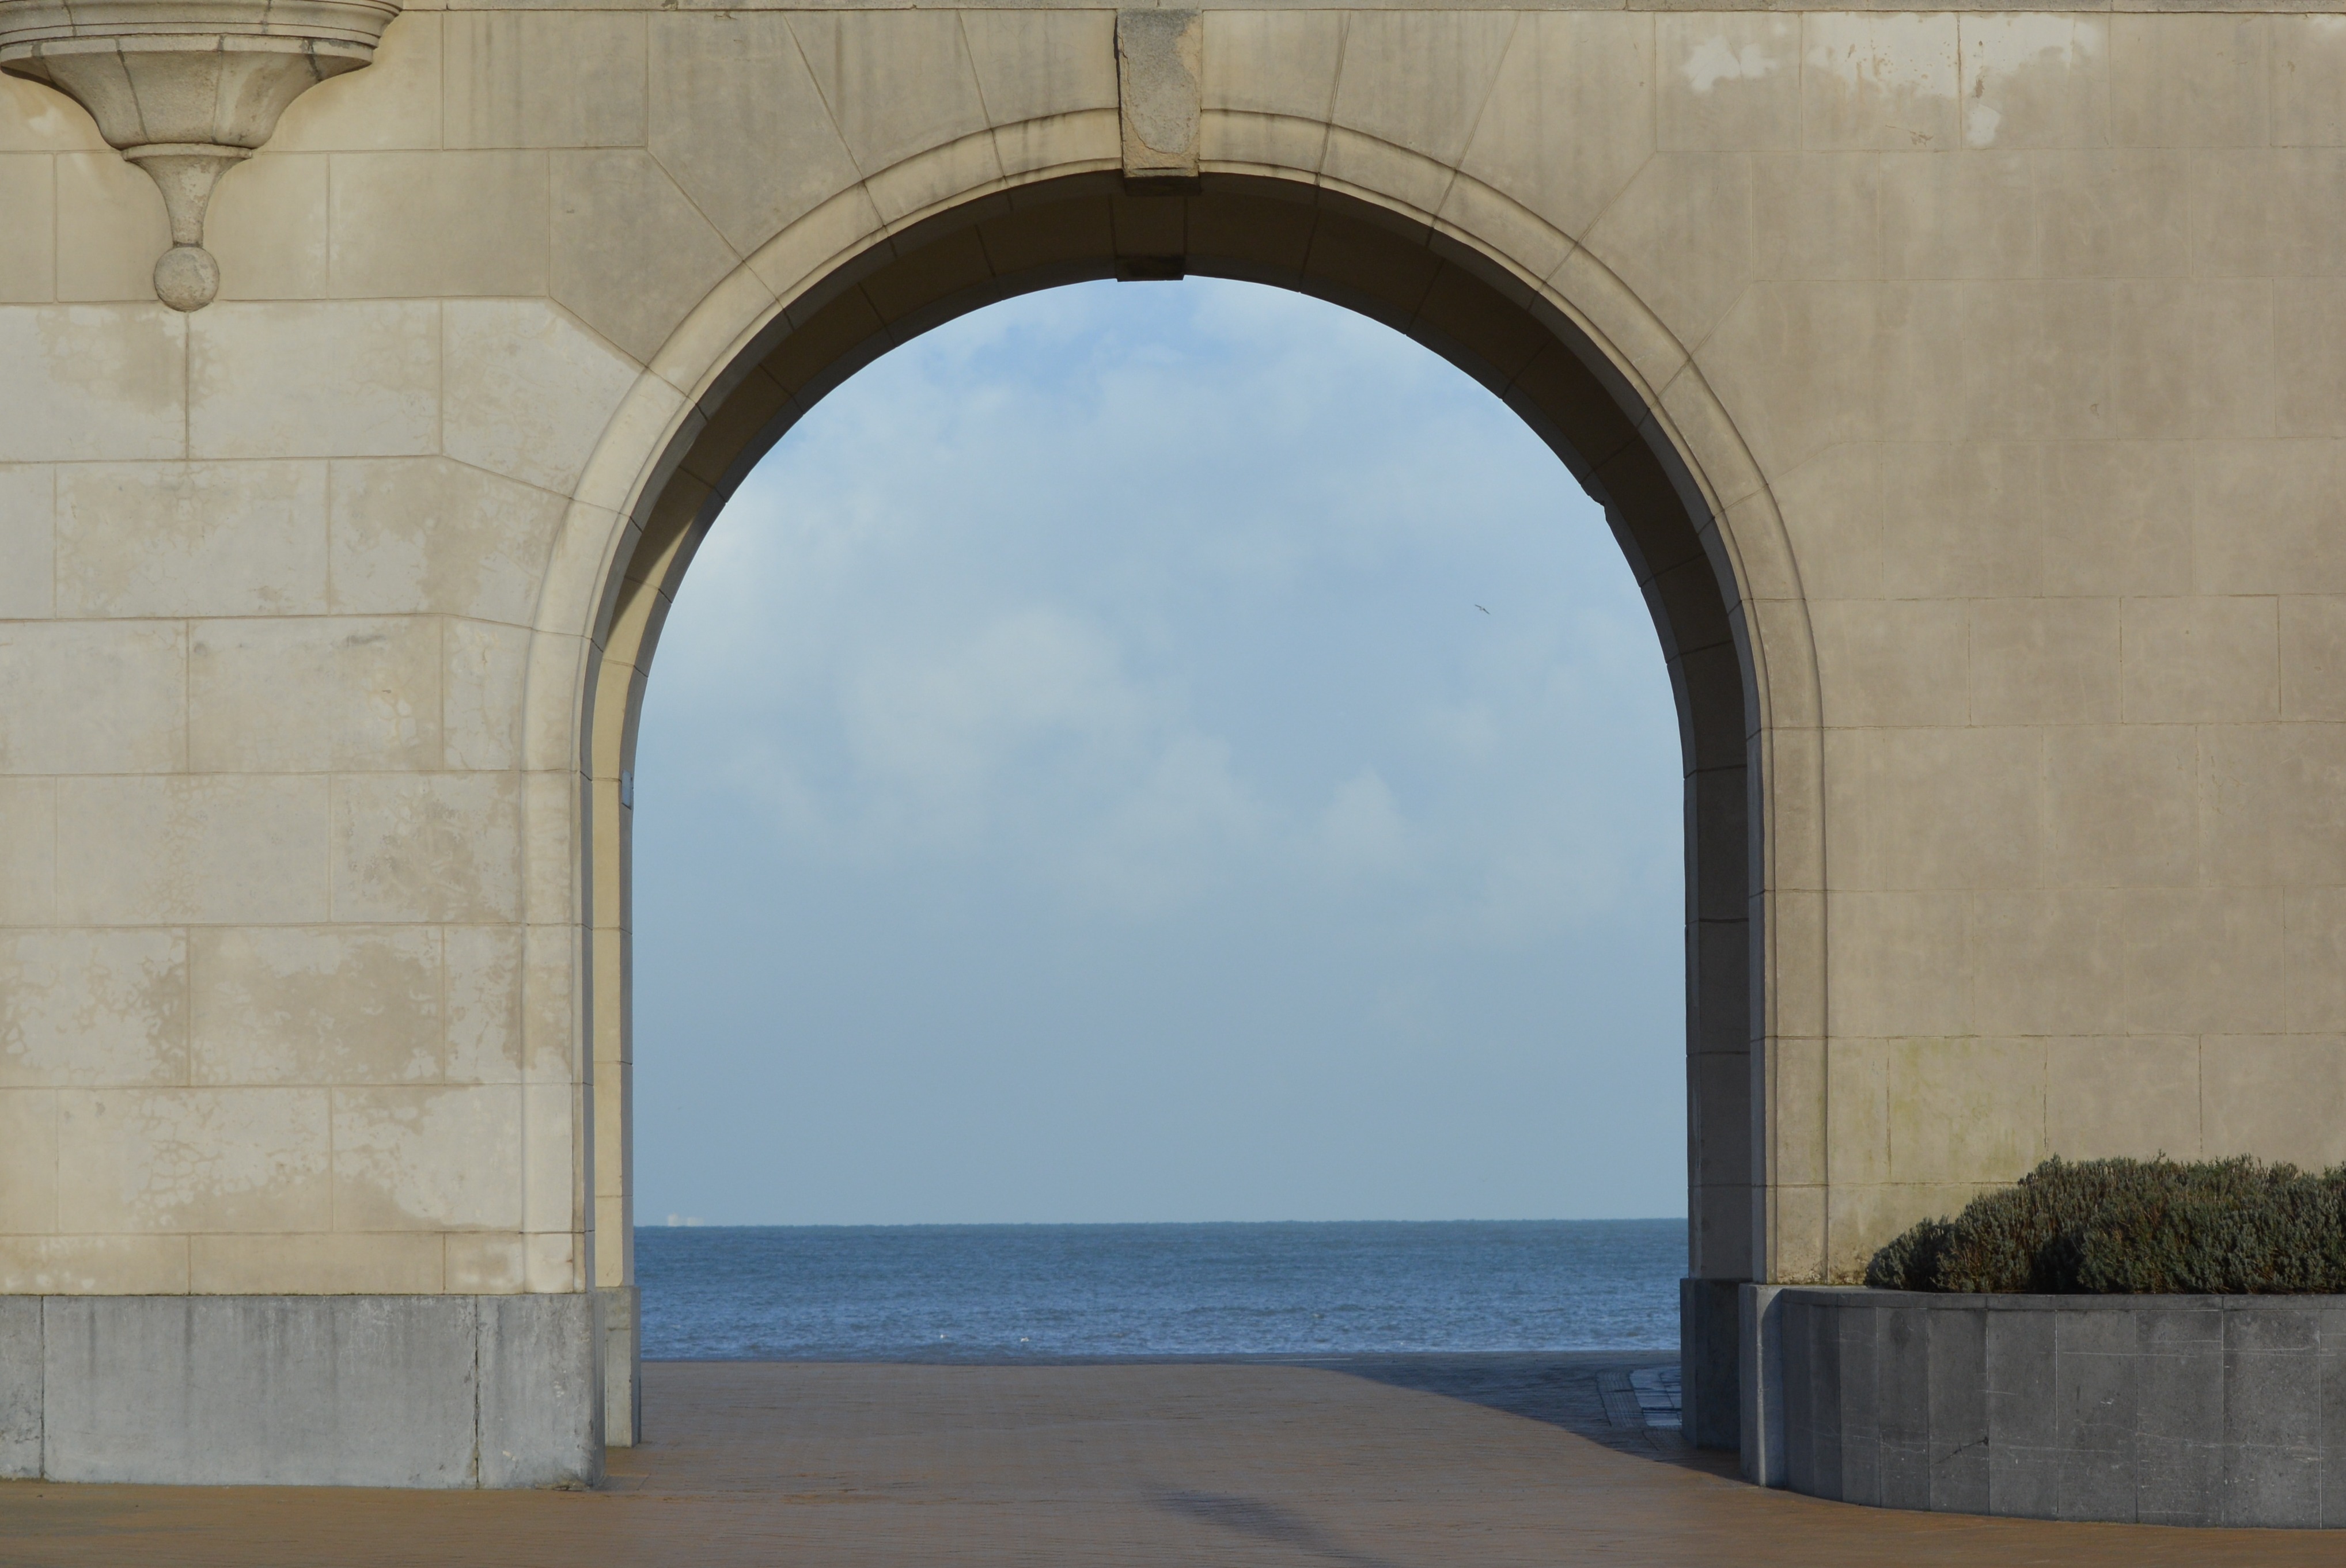
sea, architecture, wall, arch, port, opening, oostende